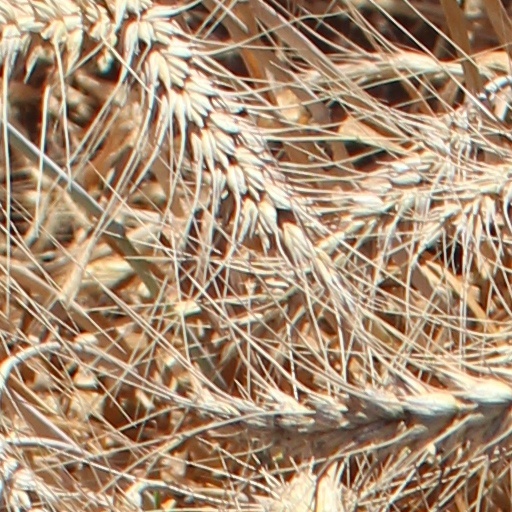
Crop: wheat